Abolitionism in the United States

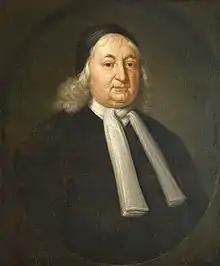
Samuel Sewall (1652–1730), judge who wrote "The Selling of Joseph" (1700) which denounced the spread of slavery in the American colonies

The first written statement against slavery in Colonial America was prepared in 1688 by members of the Religious Society of Friends. On 18 February 1688, Francis Daniel Pastorius, the brothers Derick and Abraham op den Graeff and Gerrit Hendricksz of Germantown, Pennsylvania, drafted the 1688 Germantown Quaker Petition Against Slavery, a two-page condemnation of slavery, and sent it to the governing bodies of their Quaker meeting. The intention of the petition was to stop slavery within the Quaker community, where 70% of Quakers owned slaves between 1681 and 1705. It acknowledged the universal rights of all people. While the Quaker establishment did not take action at that time, the unusually early, clear, and forceful argument in the petition initiated the spirit that finally led to the end of slavery in the Society of Friends (1776) and in the Commonwealth of Pennsylvania (1780). The Quaker Quarterly Meeting of Chester, Pennsylvania, made its first protest in 1711. Within a few decades the entire slave trade was under attack, being opposed by such Quaker leaders as William Burling, Benjamin Lay, Ralph Sandiford, William Southby, John Woolman, and Anthony Benezet. Benezet was particularly influential, inspiring a later generation of notable anti-slavery activists, including Granville Sharp, John Wesley, Thomas Clarkson, Olaudah Equiano, Benjamin Franklin, Benjamin Rush, Absalom Jones, and Bishop Richard Allen, among others.